History of citizenship

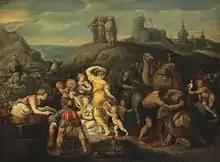
The Israelites preserved their identity as a people despite being enslaved by neighboring civilizations, and this sense of ethnic identity has been linked to the development of citizenship.

One view is that the beginning of citizenship dates back to the ancient Israelites. These people developed an understanding of themselves as a distinct and unique people—different from the Egyptians or Babylonians. They had a written history, common language and one-deity-only religion sometimes described as ethical monotheism. While most peoples developed a loose identity tied to a specific geographic location, the Jewish people kept their common identity despite being physically moved to different lands, such as when they were held captive as slaves in ancient Egypt or Babylon. The Jewish Covenant has been described as a binding agreement not just with a few people or tribal leaders, but between the whole nation of Israel, including men, women and children, with the Jewish deity Yahweh. Jews, similar to other tribal groups, did not see themselves as citizens per se but they formed a strong attachment to their own group, such that people of different ethnicities were considered as part of an "outgroup". This is in contrast to the modern understanding of citizenship as a way to accept people of different races and ethnicities under the umbrella of being citizens of a nation.